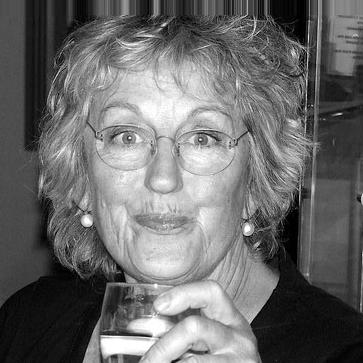
Age: 66